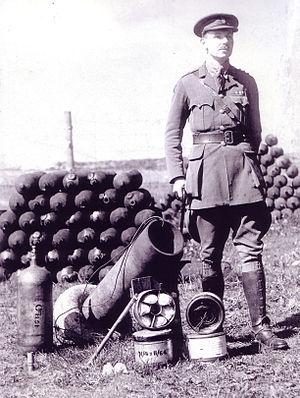
William Howard Livens était un ingénieur, un soldat de l'armée de terre britannique et un inventeur particulièrement connu pour la conception d’armes chimiques et incendiaires. Ingénieuses et intelligentes, les créations réussies de Livens « ont été caractérisées par leur facilité d’utilisation et leur facilité de production en grande série ». Dans une notice nécrologique, Sir Harold Hartley a déclaré : « Livens a combiné une grande énergie, un esprit d'entreprendre avec un flair pour voir des solutions simples, et un génie inventif ».